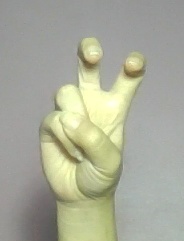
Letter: toot